Busek

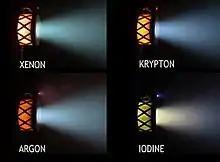
Busek's BIT-3 ion thruster operating on several propellants

Busek has demonstrated experimental xenon Hall thrusters at power levels exceeding 20kW. Busek has also developed Hall thrusters that operate on iodine, bismuth, carbon dioxide, magnesium, zinc, and other substances. An iodine fueled 200 W Busek Hall thruster will fly on NASA's iSat (Iodine Satellite) mission. Busek is also preparing a 600 Watt iodine Hall thruster system for future Discovery Class missions.